Engine test stand

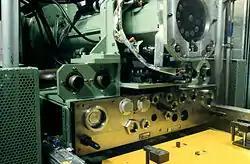
Engine Test Stand with WALTHER-PRAEZISION Multicoupling System

Research and Development (R&D) activities on engines at automobile OEMs have necessitated sophisticated engine test stands. Automobile OEMs are usually interested in developing engines that meet the following threefold objectives: